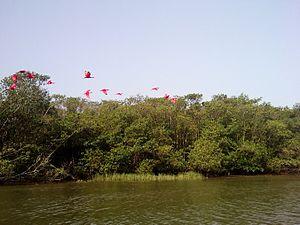
Cet article recense les zones humides du Brésil concernées par la convention de Ramsar.